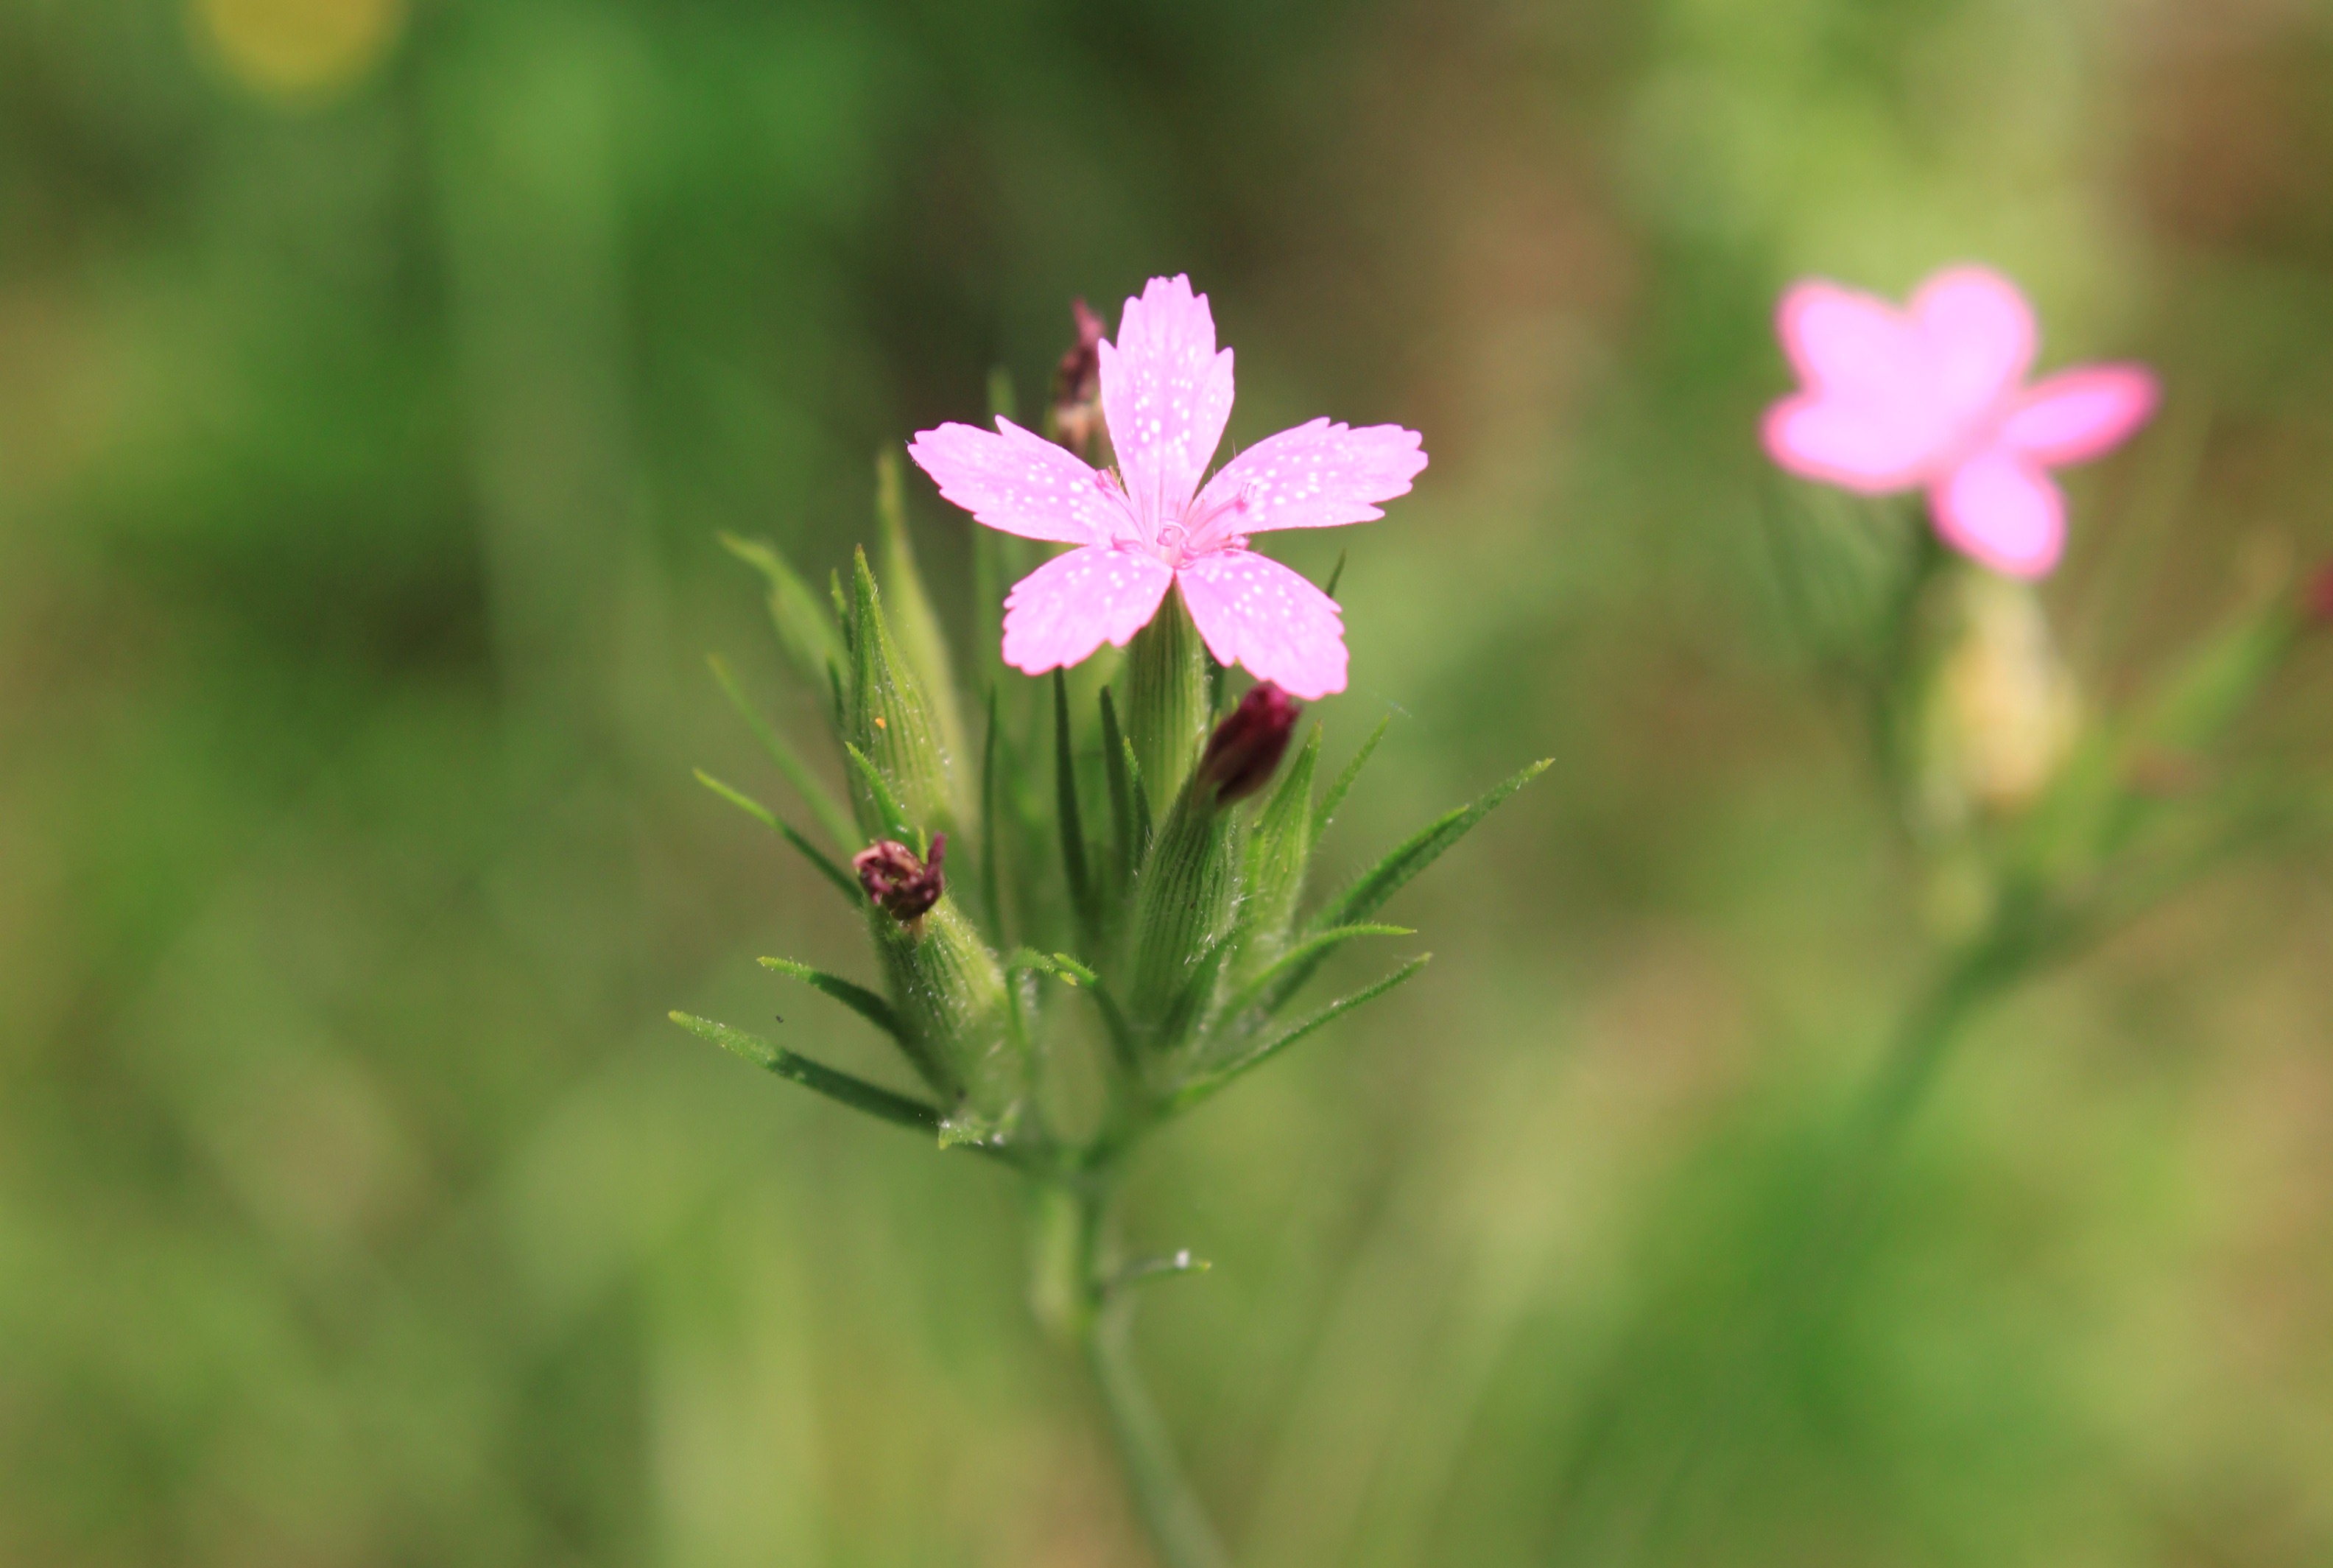
nature, blossom, plant, meadow, flower, botany, pink, flora, plants, wildflower, flowers, carnation, dianthus, macro photography, flowering plant, annual plant, plant stem, land plant, pink family, centaurium, tenuifolius